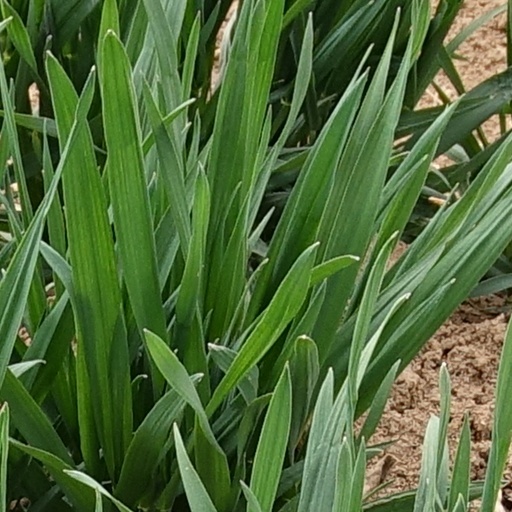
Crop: wheat